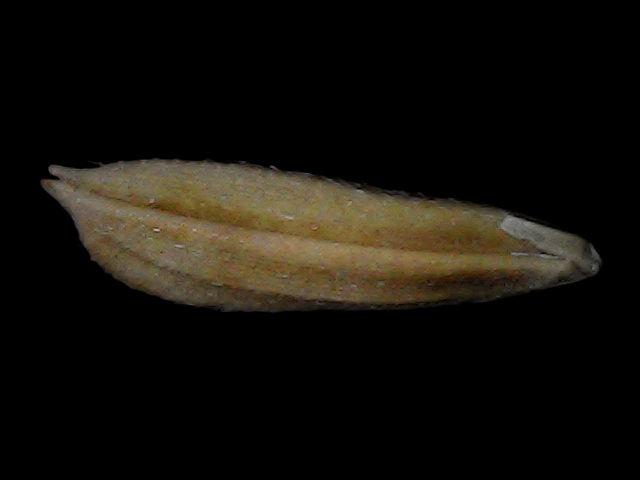
Rice variety: Bd87